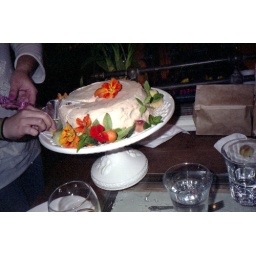
Homemade carrot cake from Karen with edible flowers and small fruits... Delicious! (Daisy Mint in Pasadena, CA)